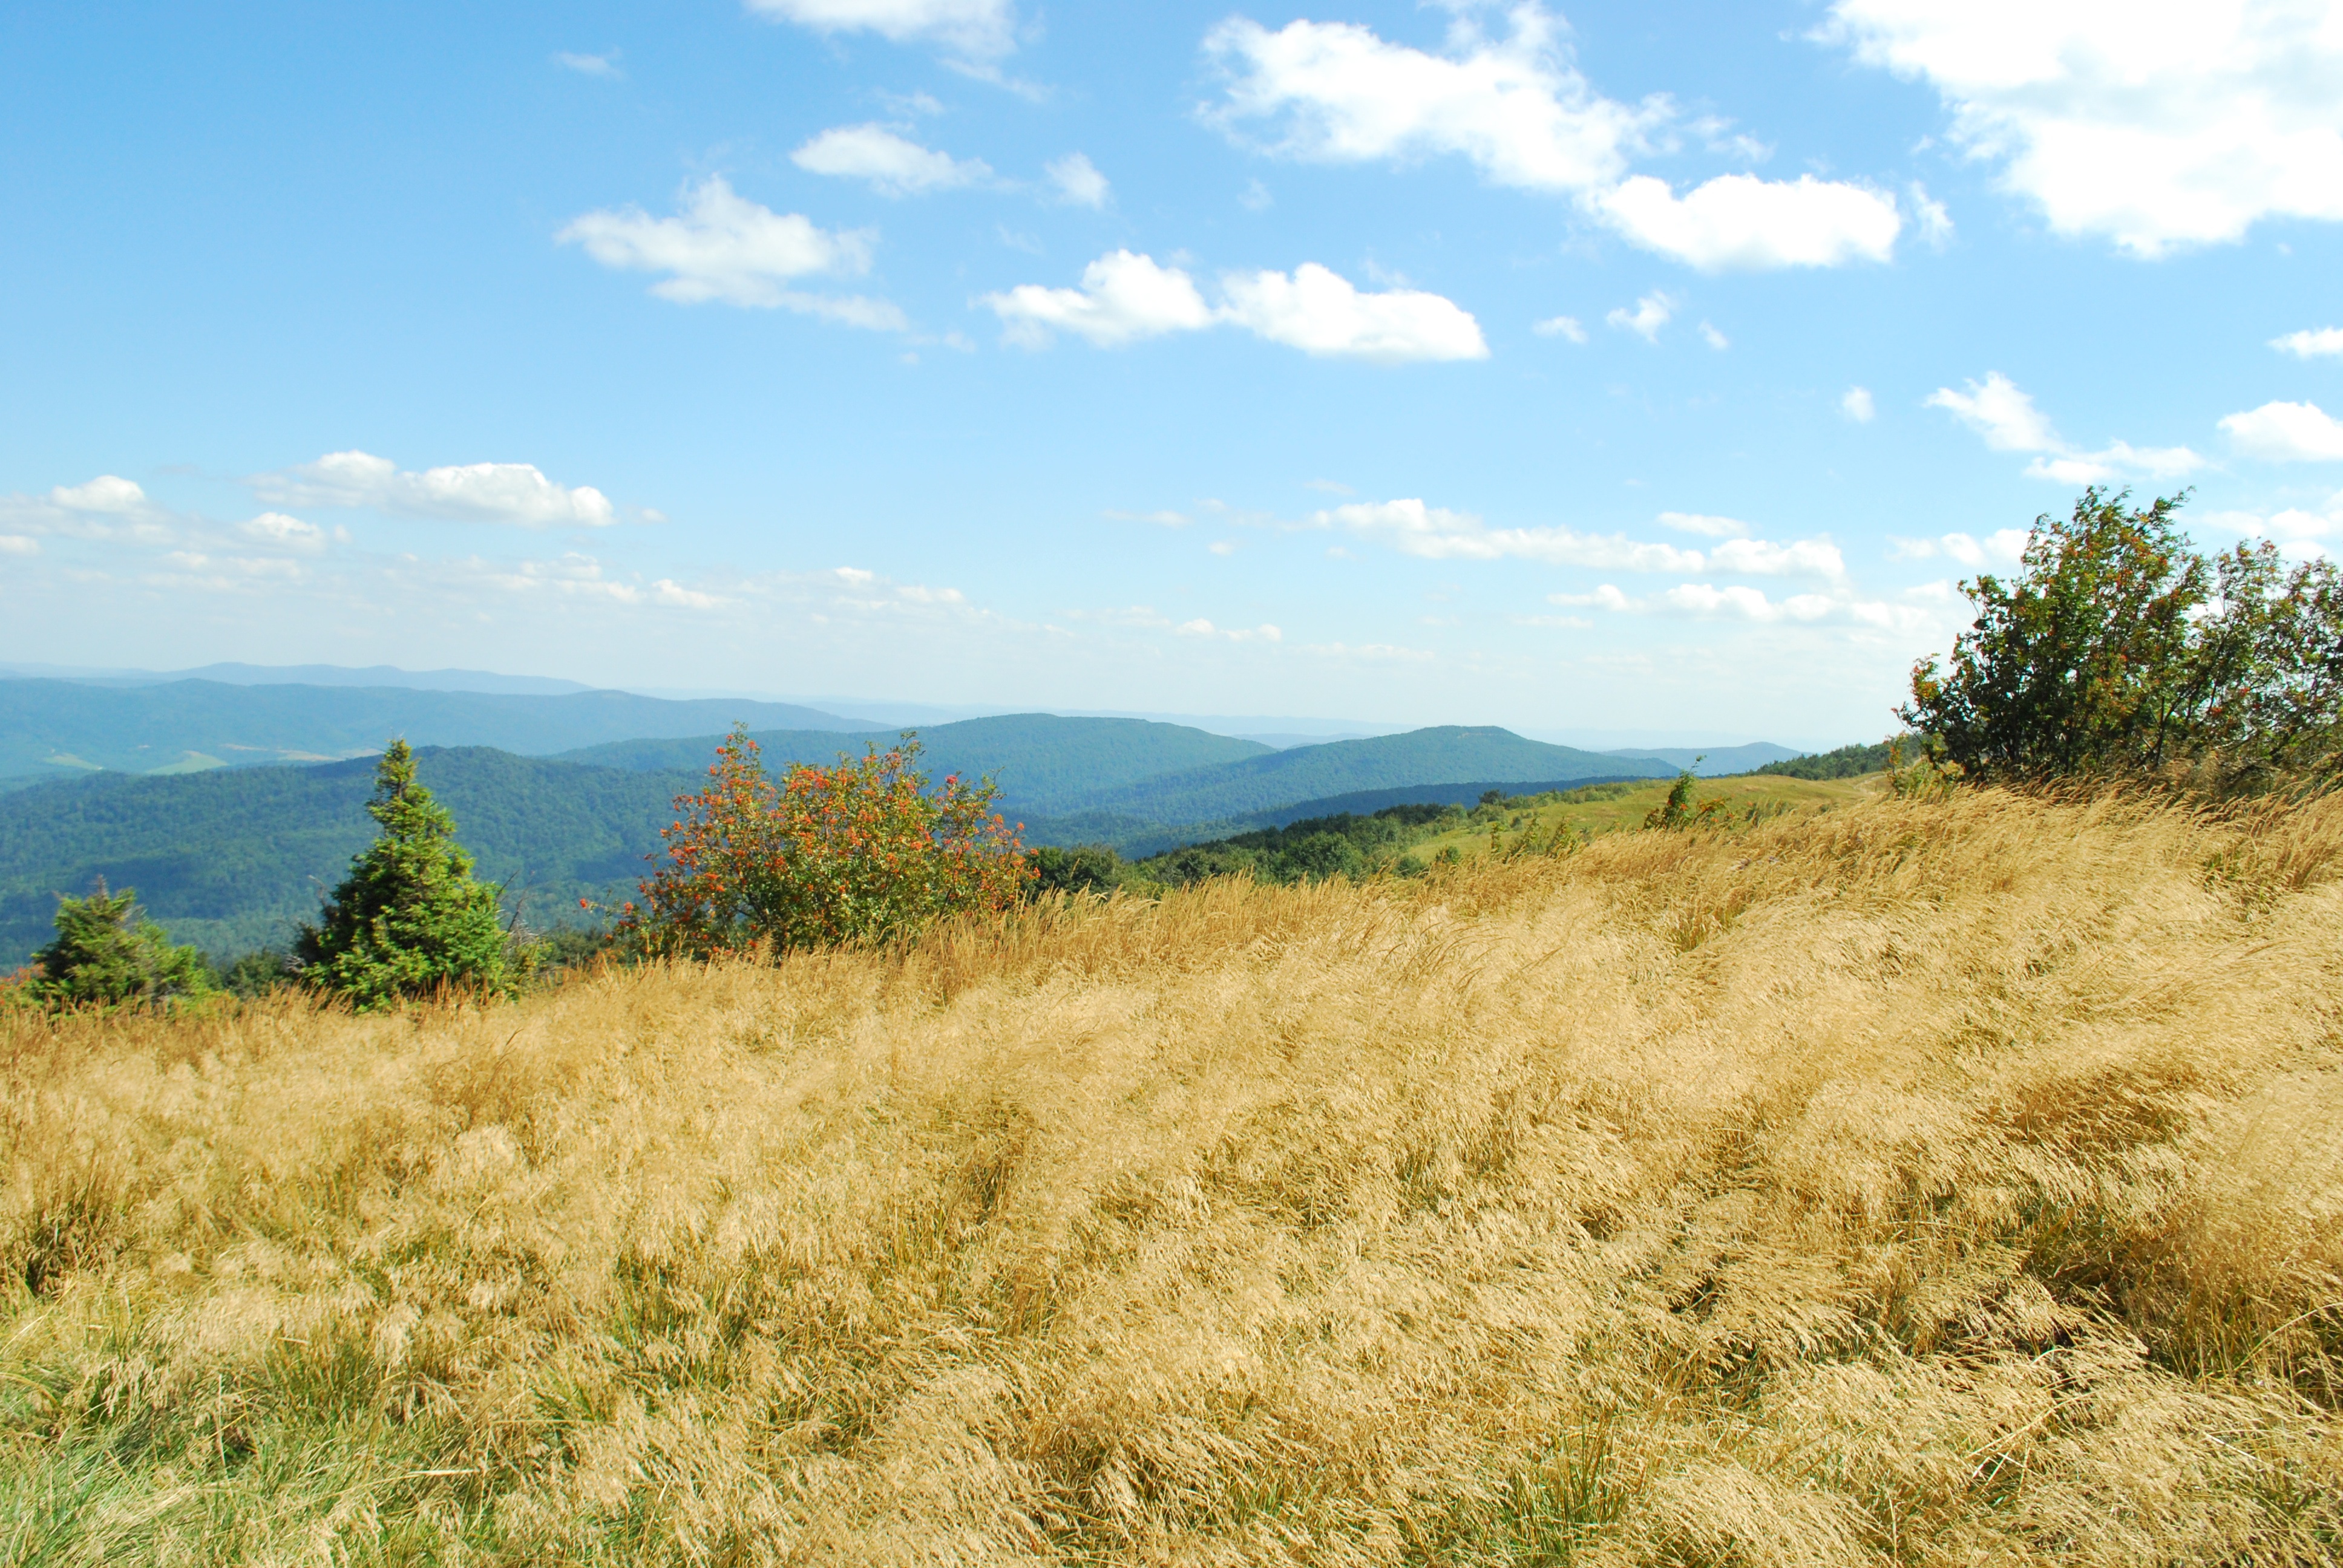
landscape, grass, wilderness, mountain, trail, field, meadow, prairie, hill, pasture, savanna, ridge, plain, grassland, plateau, habitat, ecosystem, steppe, rural area, natural environment, geographical feature, grass family, ecoregion